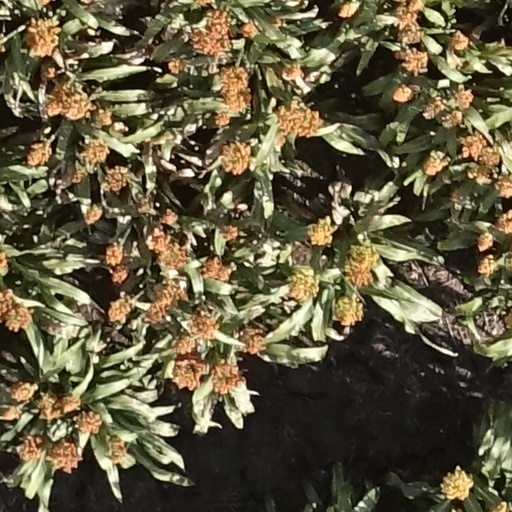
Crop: sorghum